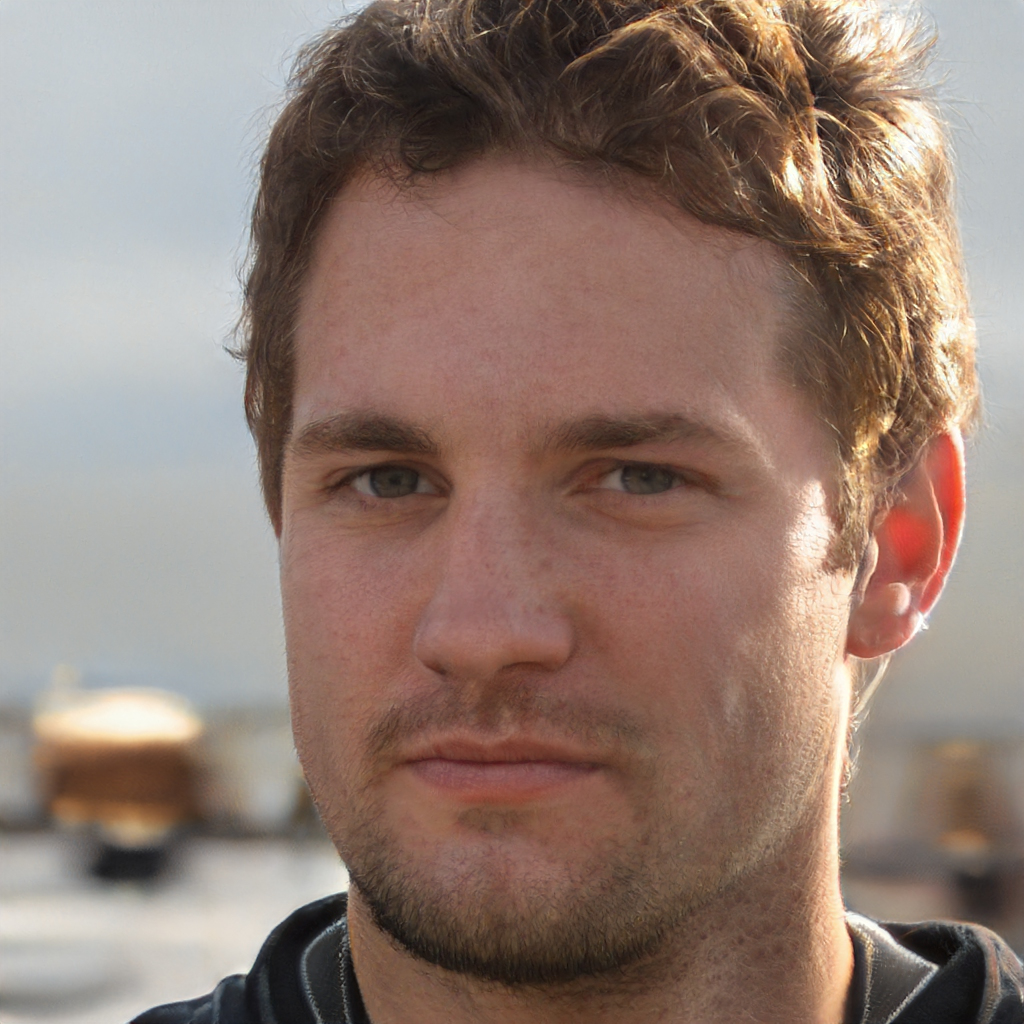
Gender: Male